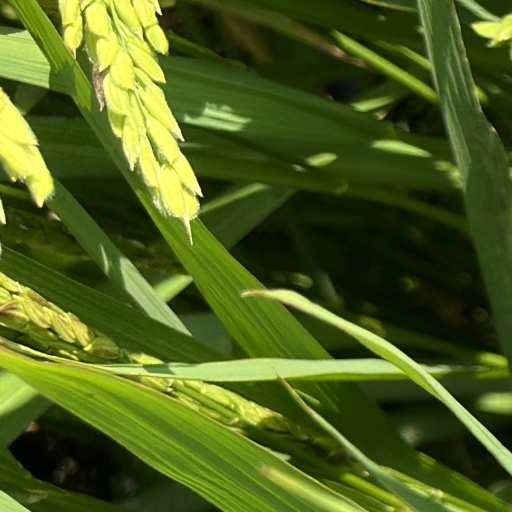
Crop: rice